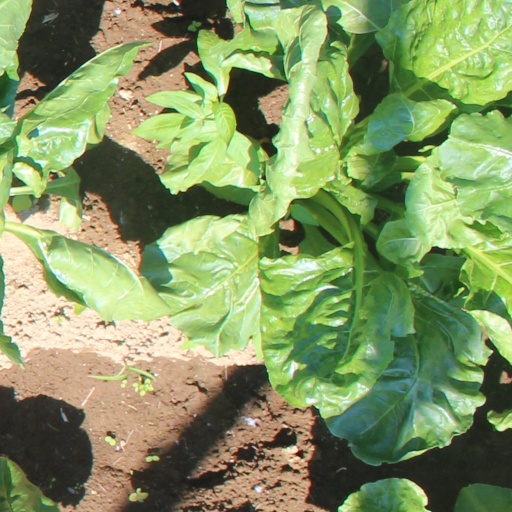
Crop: sugar beet